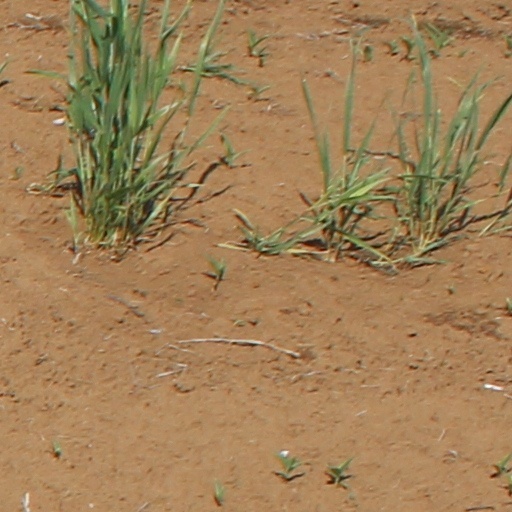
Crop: wheat